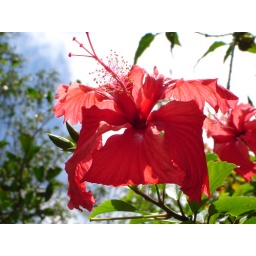
flower that was way up in a tree in hawaii